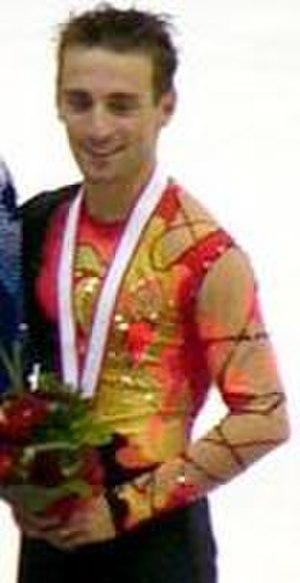
Frédéric Dambier est un patineur artistique français. Il a été quatre fois vice-champion de France en 2001, 2002, 2004 et 2005 et a participé à deux Jeux Olympiques. Il est le premier patineur français à réussir un quadruple salchow en compétition officielle.